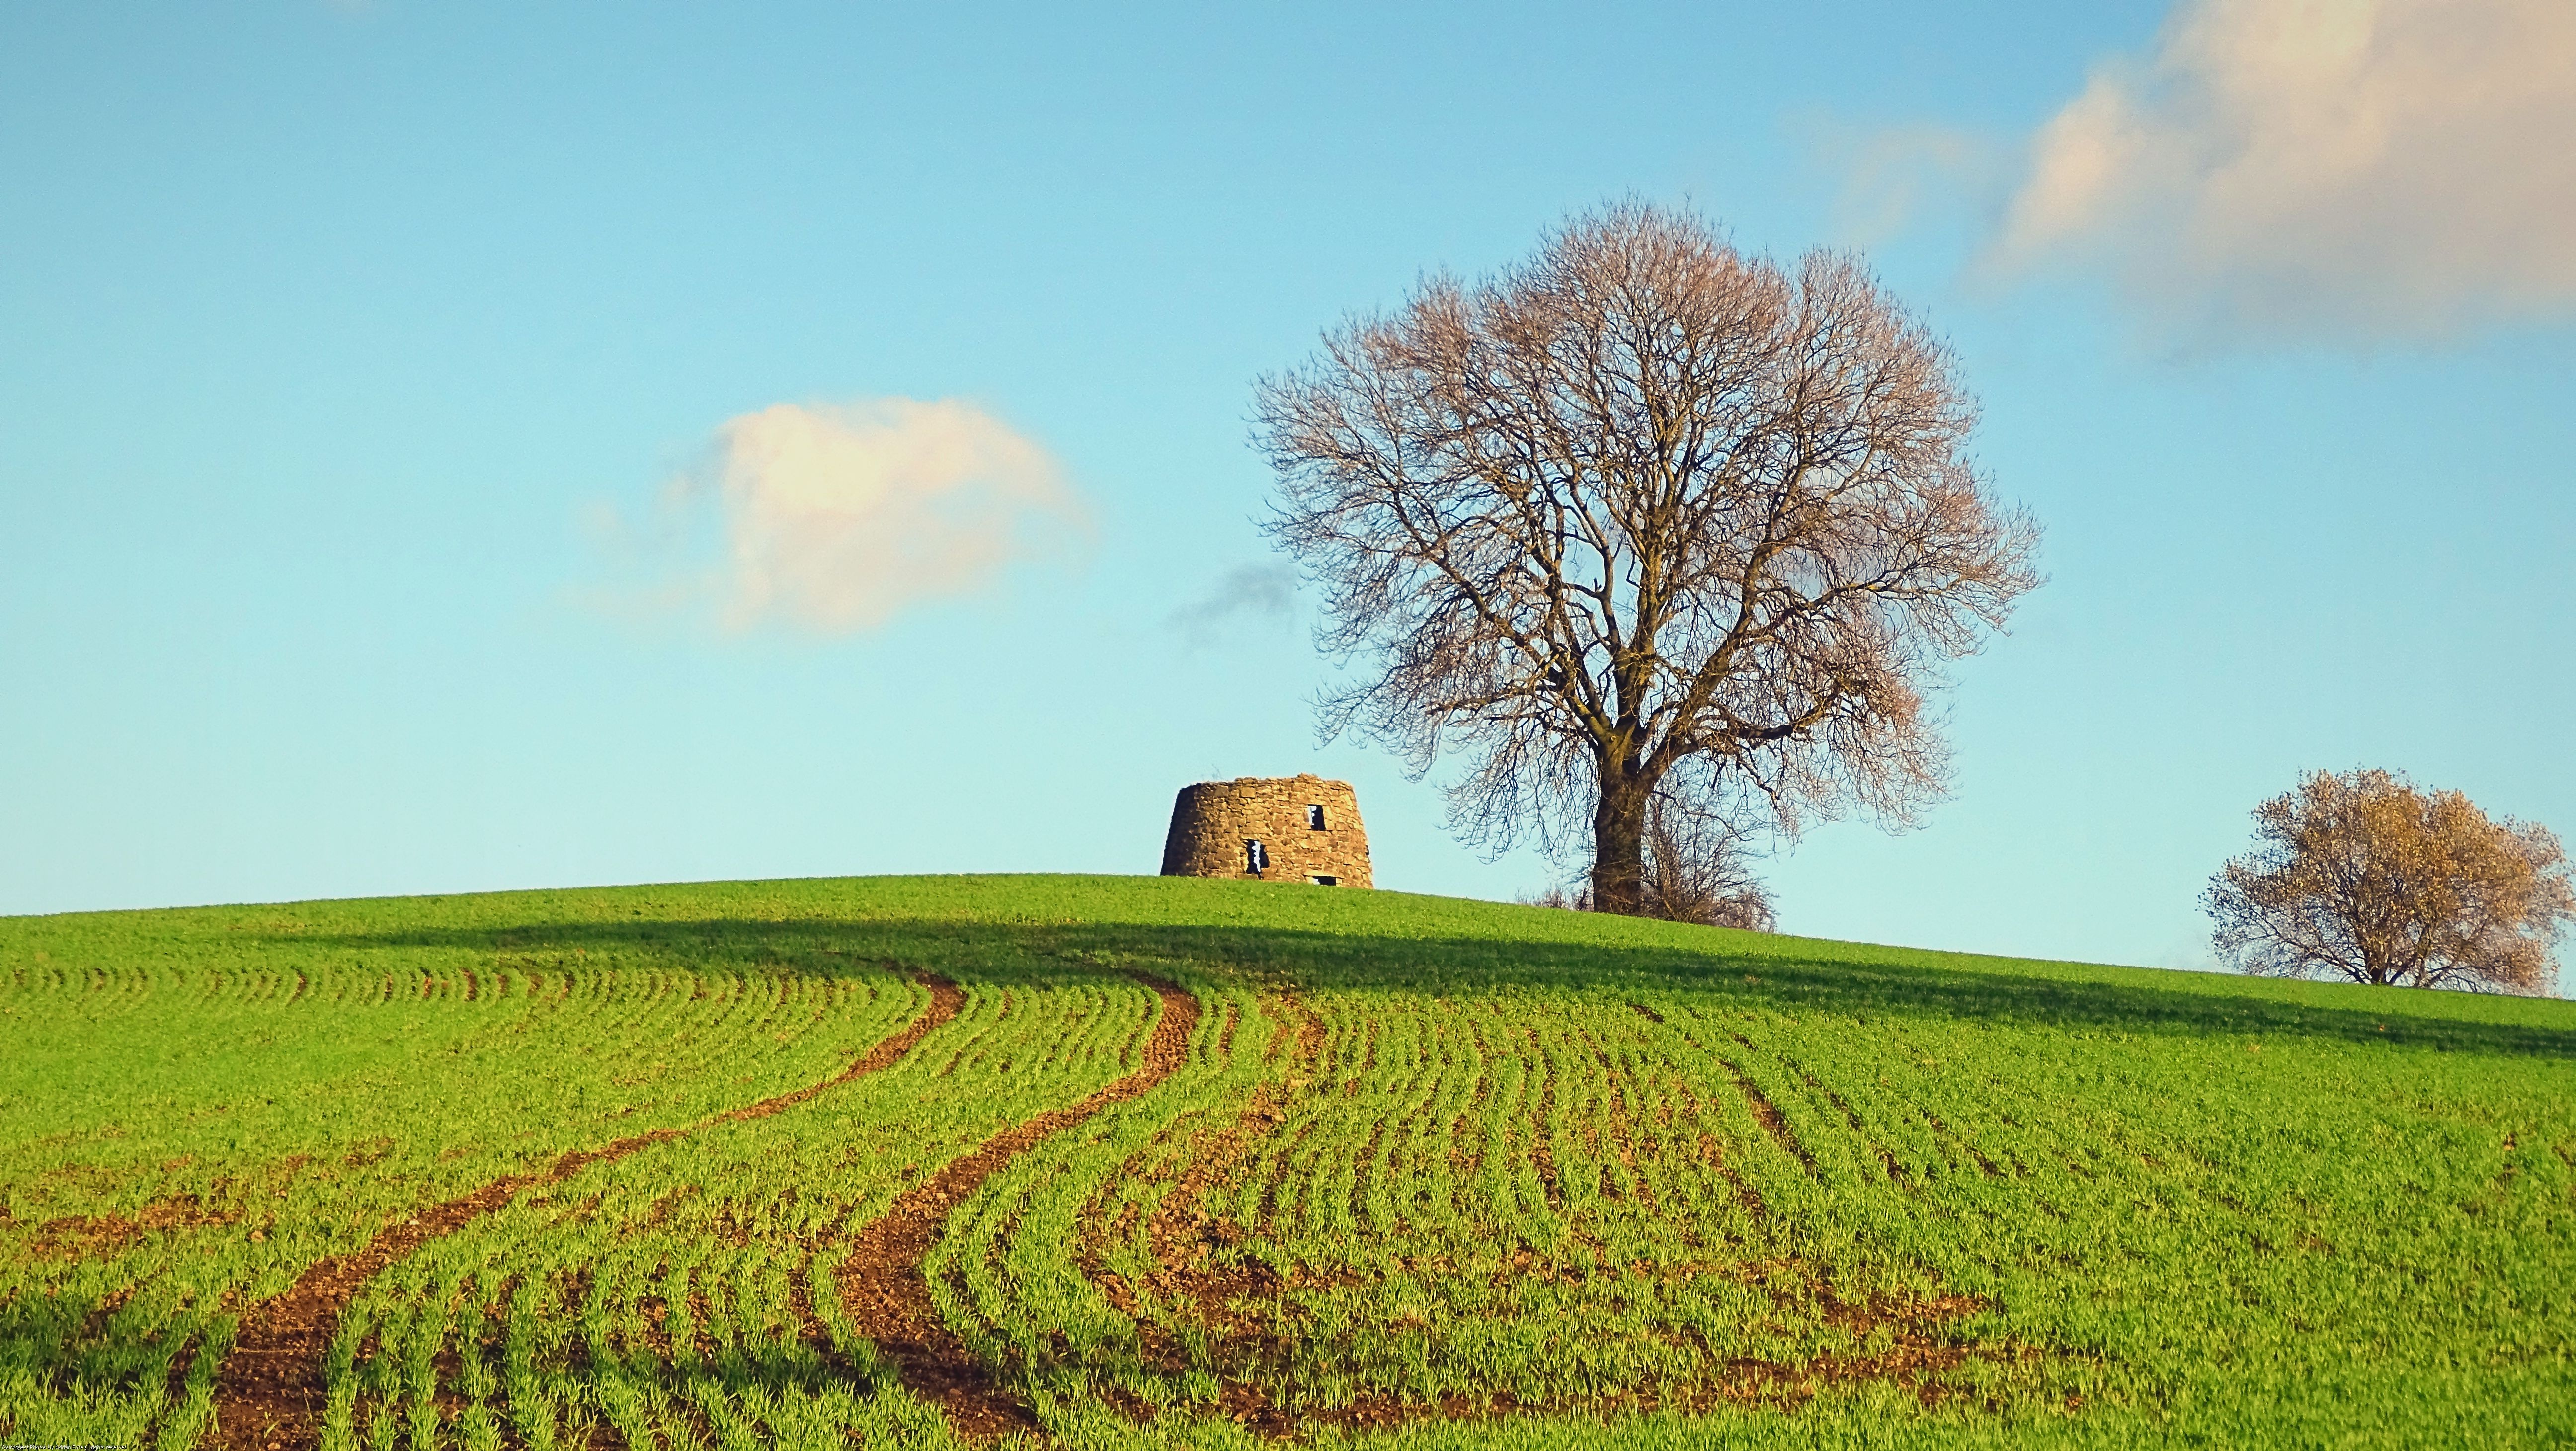
landscape, tree, nature, grass, horizon, cloud, plant, sky, field, farm, meadow, prairie, morning, hill, flower, windmill, crop, pasture, agriculture, plain, trees, clouds, grassland, plateau, rural area, paddy field, grass family